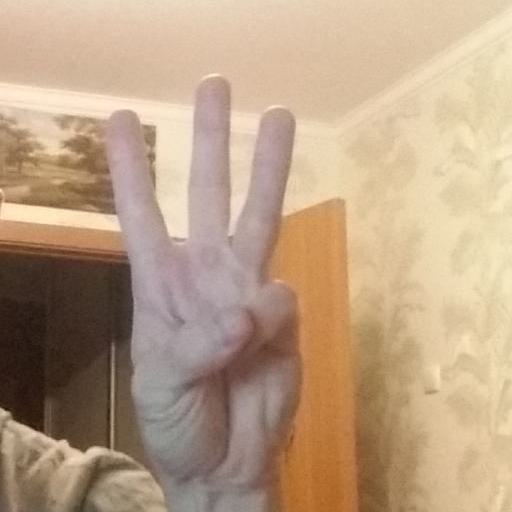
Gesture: three